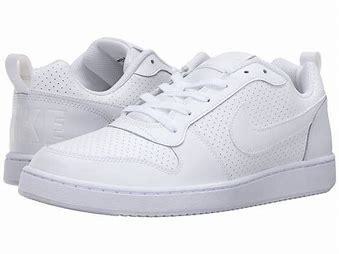
Brand: Nike
Model: Court Borough